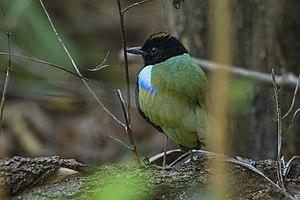
La Brève iris ou Brève arc-en-ciel est une espèce de passereaux de la famille des Pittidae.